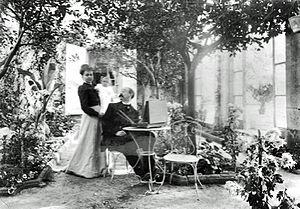
Henri Charlet, une nourrice et un bébé dans l'orangerie du château d'Alphéran - Fin XIXe
Le Château d'Alphéran est situé à Puyricard au Nord de la commune d'Aix-en-Provence et au pied de la chaîne de la Trévaresse dans le département des Bouches-du-Rhône. Propriété atypique de la région, la construction d'origine date du XVIIIᵉ siècle.